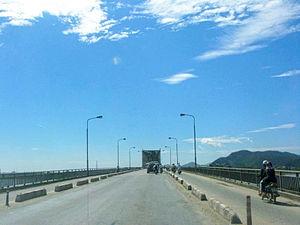
Le Ca est un fleuve de l'Asie du Sud-Est, traversant les deux pays Laos et Vietnam, et ayant son embouchure en mer de Chine méridionale.